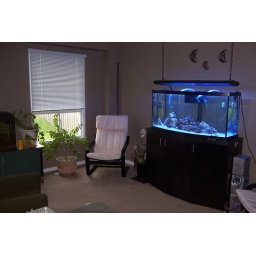
Daryn setting up his fish tank in our new house